Laser microtome

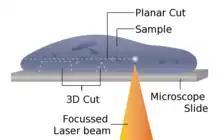
Schematic of laser microtomy principle

The laser microtome is an instrument used for non-contact sectioning of biological tissues or materials. It was developed by the Rowiak GmbH, a spin-off of the Laser Centre, Hannover.